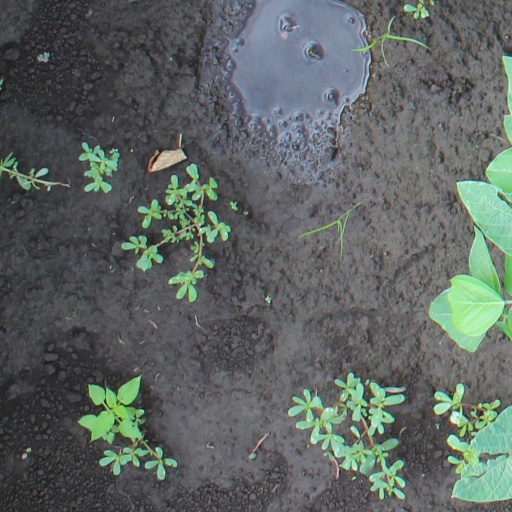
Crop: soybean